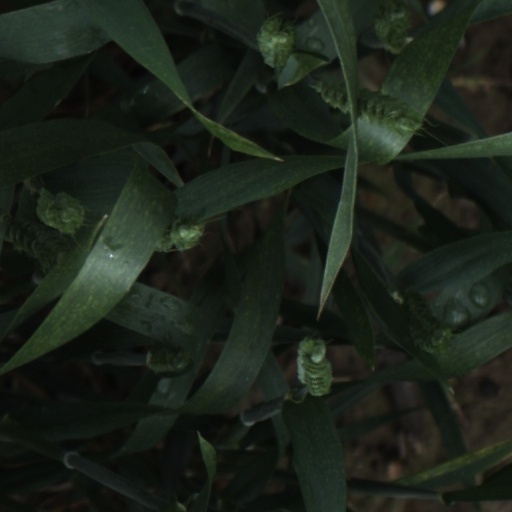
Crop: wheat